Ducati SportClassic

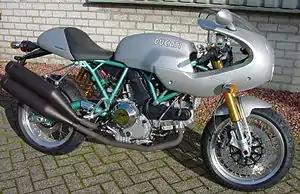
2006 Ducati Paul Smart 1000LE

Paul Smart rode the 750 Imola Desmo competition bike to victory in 1972, and the 1974 750 SuperSport was based on that, tank and sidepanels painted silver, fairing painted green and silver with a green frame. The Giugiaro case 900 and 750 SuperSports had the blue and silver paint. The inspiration for Paul Smart LE is based on these bikes. It has multi adjustable Öhlins suspension front and rear, the fairing, steering damper, and a green frame to go with the silver and blue paint on the tank, lower clip-ons, fairing, and side covers. The Paul Smart was limited to 2000 examples worldwide